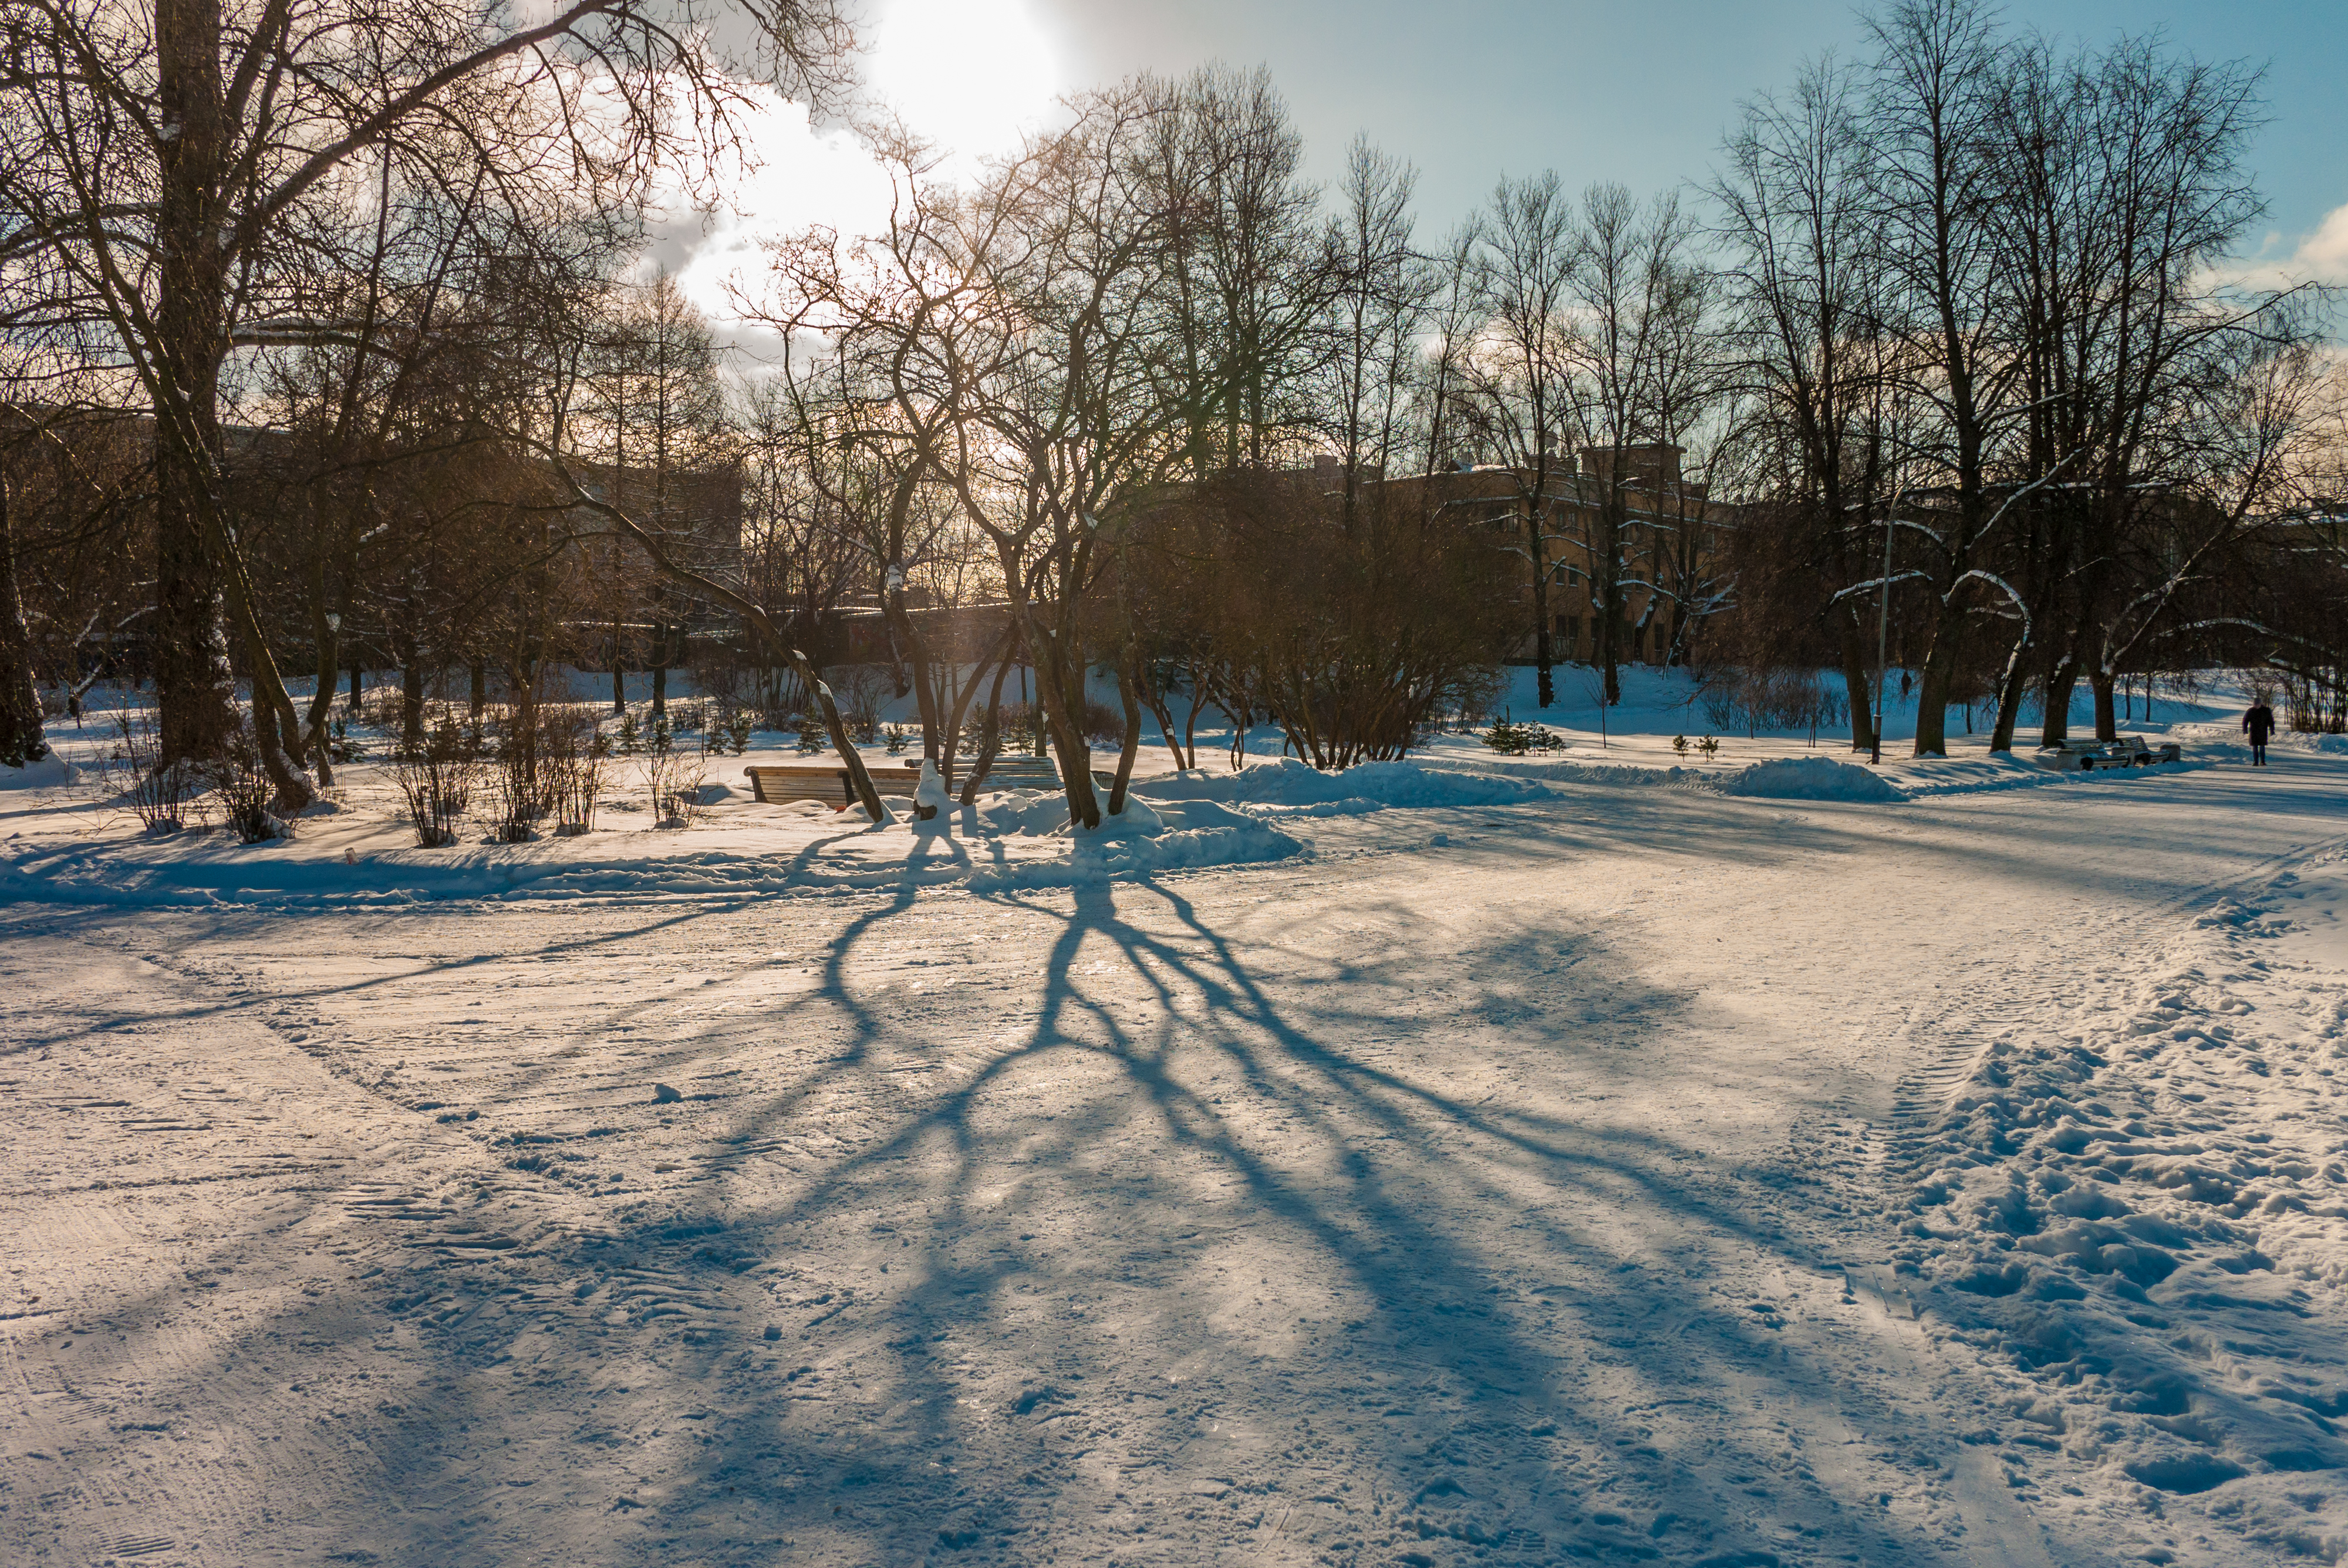
images, cloud, sky, daytime, snow, natural landscape, branch, plant, tree, sunlight, twig, water, freezing, woody plant, wood, morning, landscape, Tints and shades, grass, forest, horizon, frost, road, winter, evening, trunk, shadow, woodland, precipitation, recreation